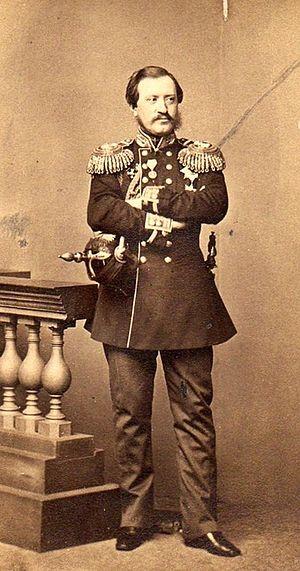
Le comte Nicolas Ignatiev – ou Ignatieff selon l'orthographe en usage à l'époque en français – en russe : граф Николай Павлович Игнатьев est un homme d’État et un diplomate russe, panslaviste, général d'infanterie, comte de l'Empire russe, adjudant-général, directeur du Département d'Asie du ministère des Affaires étrangères, ambassadeur à Constantinople de 1867 à 1877. Né le 29 janvier 1832 à Saint-Pétersbourg et mort le 3 juillet 1908 à Kroupoderintsy, Gouvernement de Kiev. Il fut surnommé Chevalier des Balkans ou Comte des Bulgares. Le comte Ignatiev fut l'un des diplomates les plus brillants de son époque. Il a inscrit son nom dans l'histoire de la diplomatie de l'Empire russe.